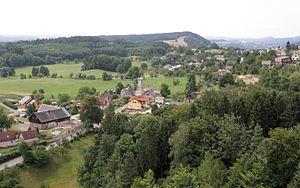
Frýdštejn est une commune du district de Jablonec nad Nisou, dans la région de Liberec, en République tchèque. Sa population s'élevait à 850 habitants en 2018.